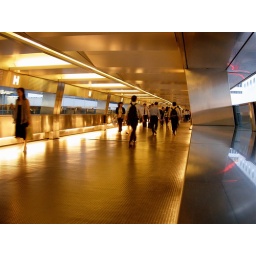
This is a shot my Dad took inside an indoor bridge over a street in Hong Kong, China.